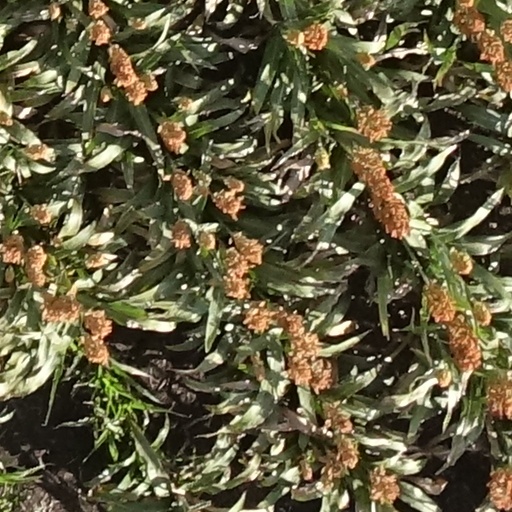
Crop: sorghum